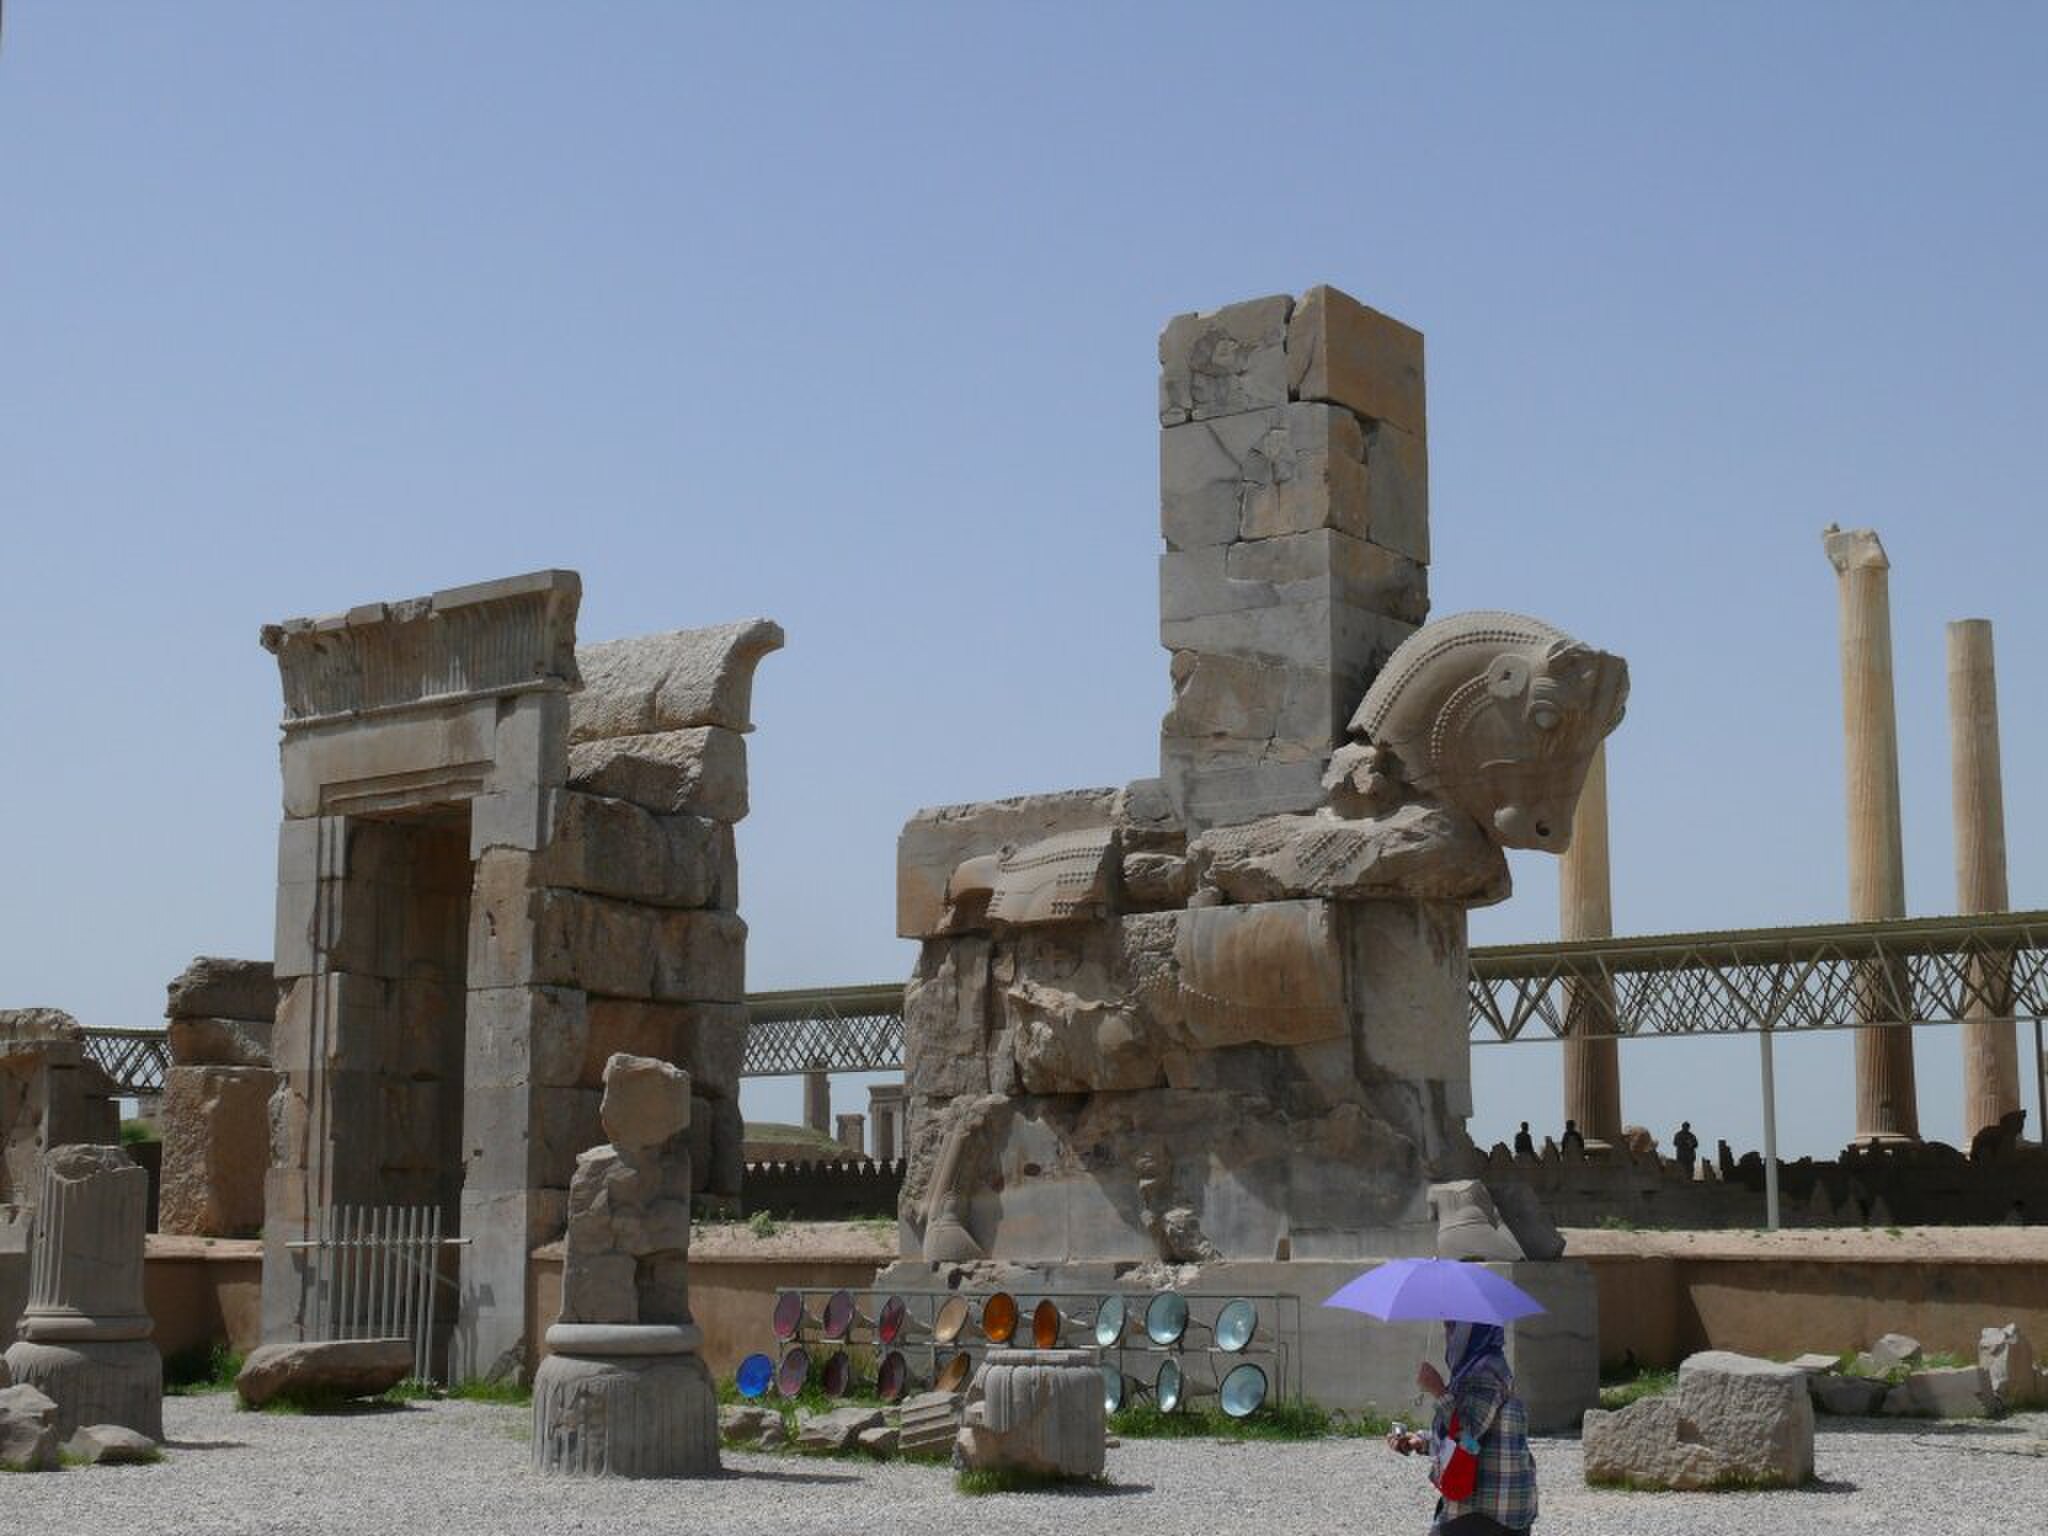
Title: Persepolis P100c NPG bull
Description: Bull statue, gate of the northern portico of the 100 columns palace, Persepolis, Iran
Date: 2007-04
Categories: Hall of hundred columns, Self-published work, PD-self, 2007 in Persepolis, Bull statue in the northern facade, Hall of hundred columns